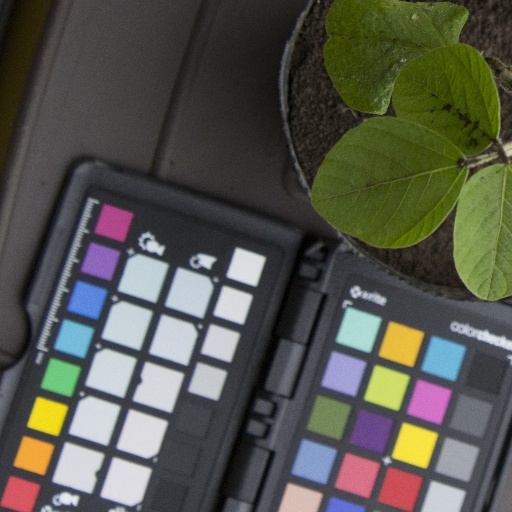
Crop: soybean